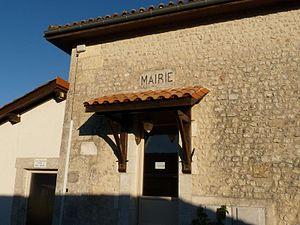
la mairie de Cressac-St-Genis, Charente, France
Cressac-Saint-Genis est une ancienne commune du sud-ouest de la France, située dans le département de la Charente en région Nouvelle-Aquitaine.